Big Barda

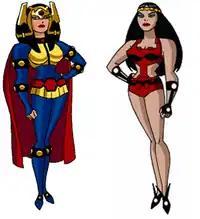
Big Barda as she appears in "Superman: The Animated Series" (left) and "Batman Beyond" (right). Both appearances were used in "Justice League Unlimited".

Big Barda received a figure in the DC Comics Super Hero Collection.